Glenalmond

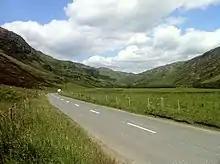
Sma' Glen

Glenalmond or Glen Almond is a glen which stretches for several miles to the west of the city of Perth in Perth and Kinross, Scotland and down which the River Almond flows. The upper half of the glen runs through mountainous country and is virtually uninhabited whilst the lower, easterly section of the glen is more open. The change in character takes place as the river crosses the Highland Boundary Fault, leaving the Grampian Highlands for the Central Lowlands.